Question: Please indicate a possible affordance area of the bottle that can be used for holding
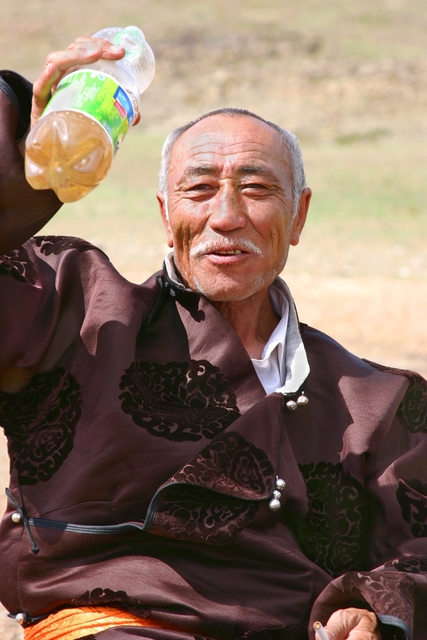
Answer: [13, 15.5, 170, 224.5]